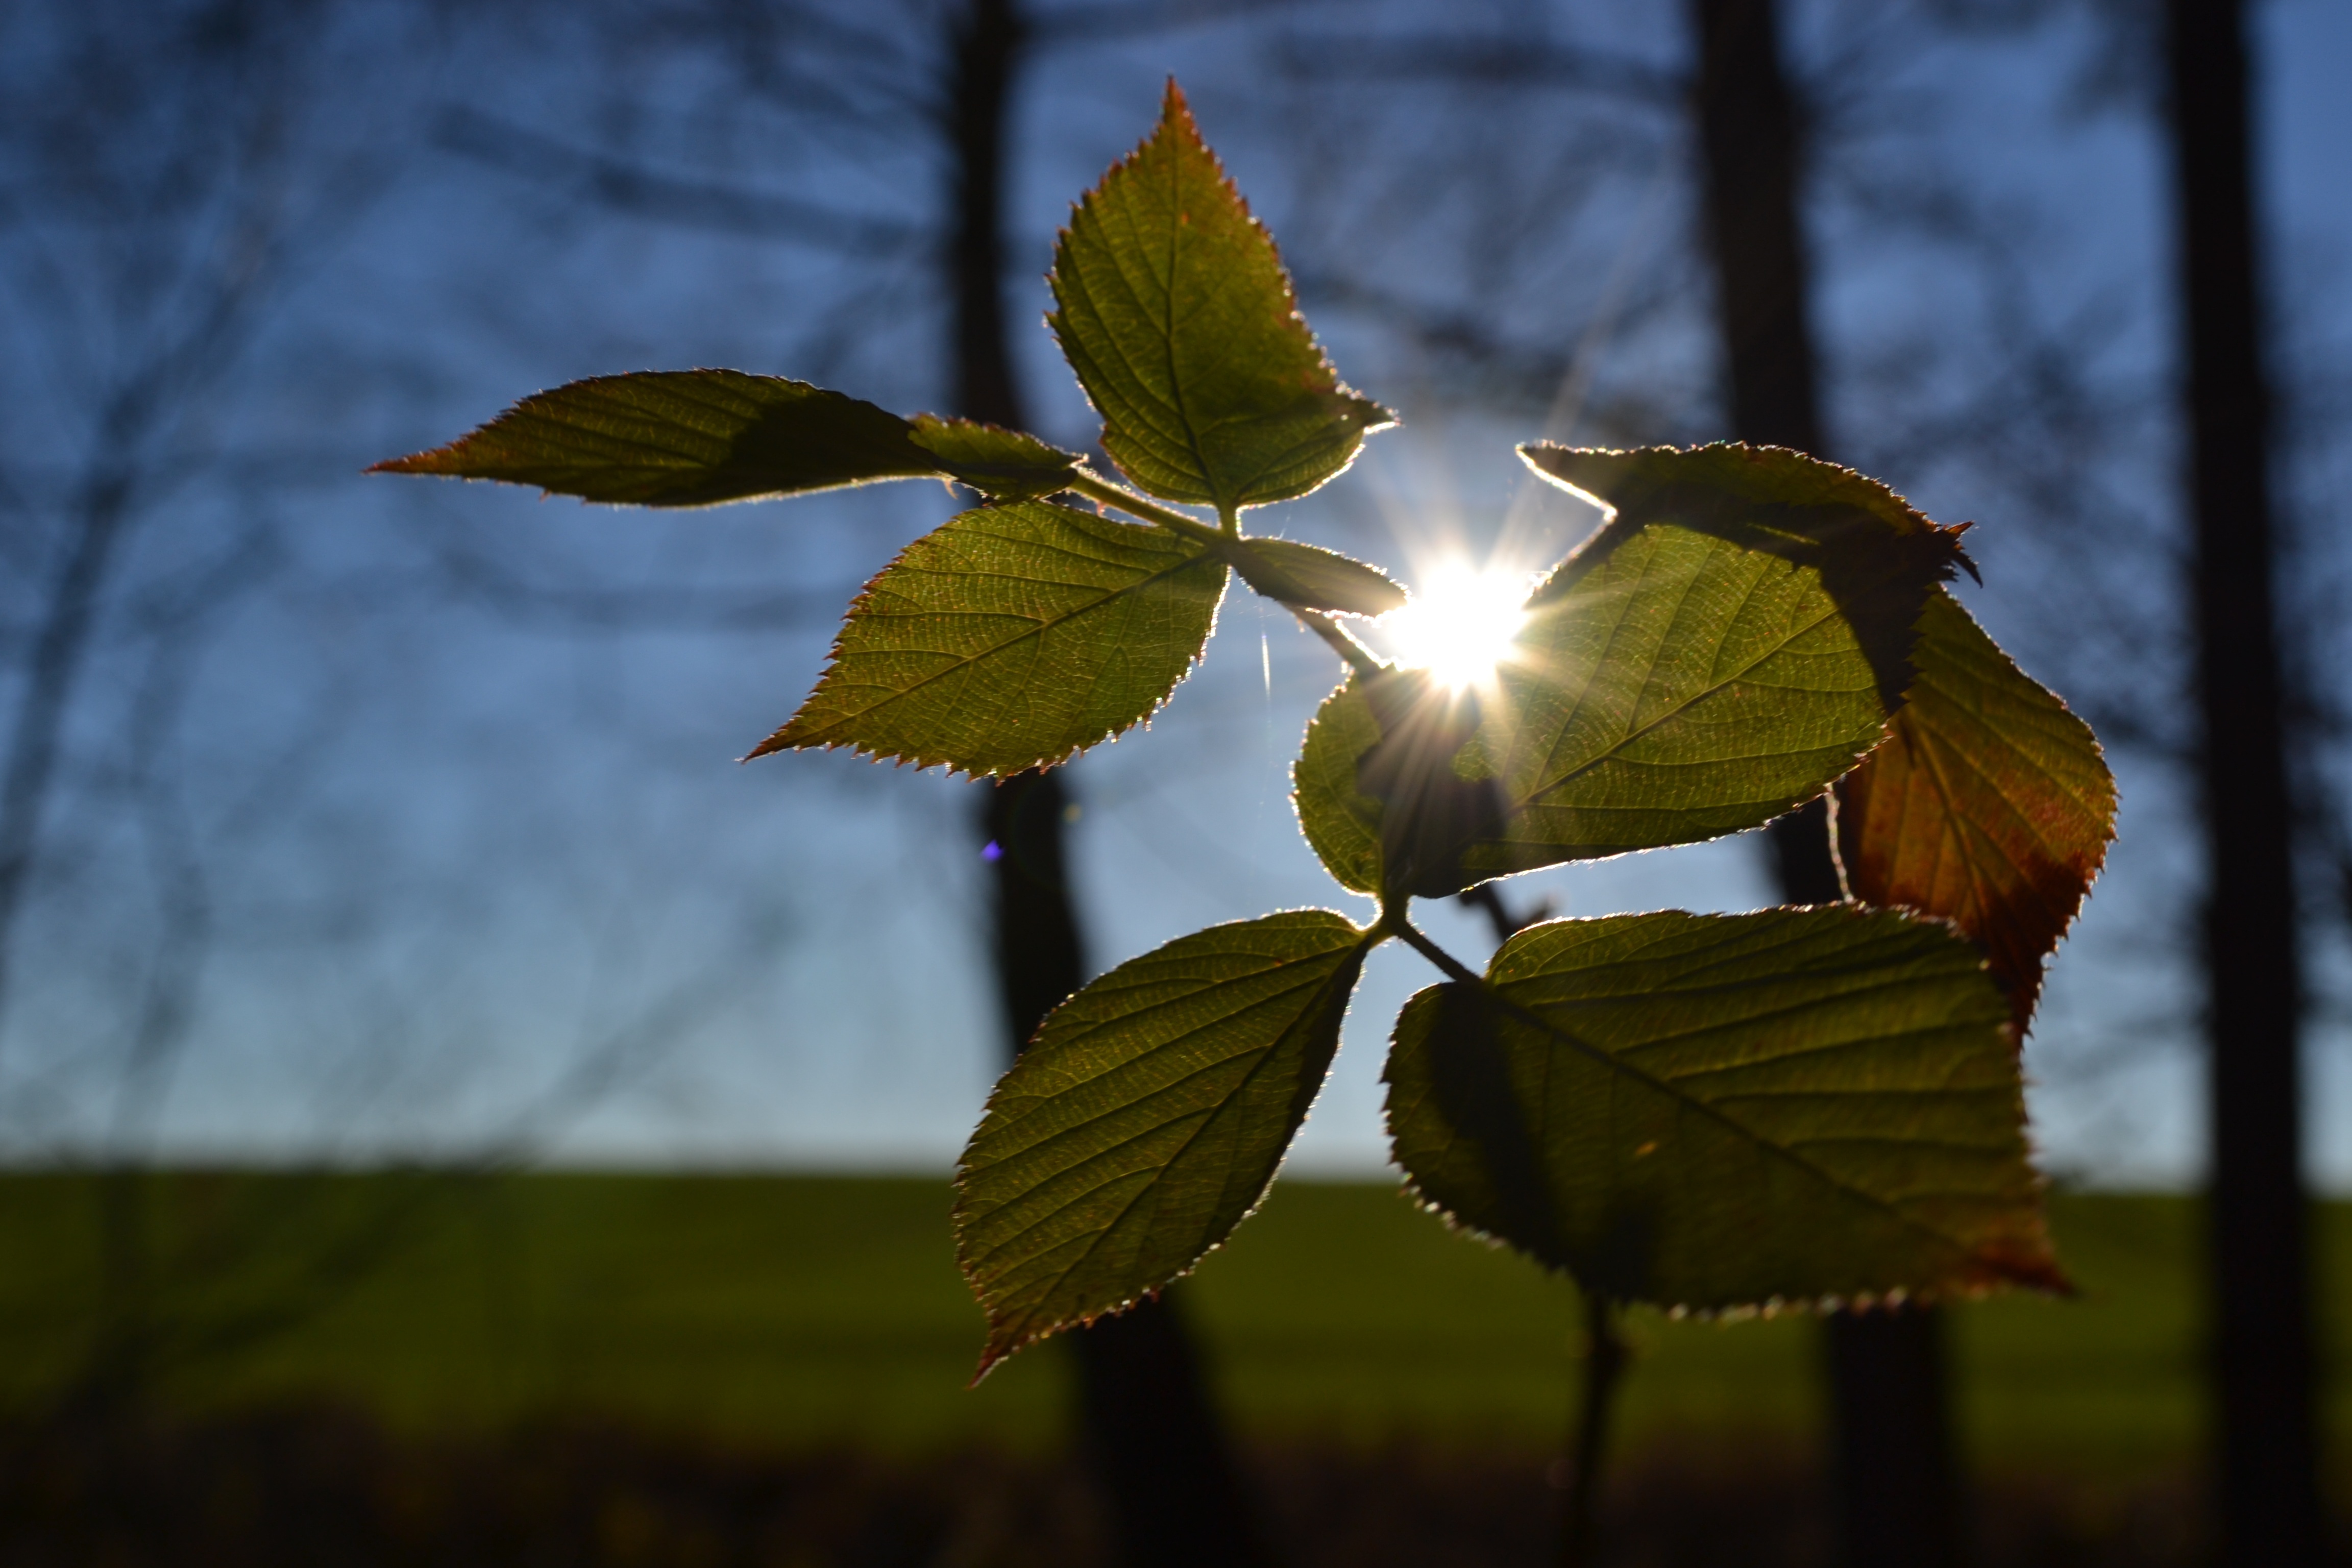
tree, nature, branch, blossom, light, plant, sun, sunlight, leaf, flower, foliage, green, autumn, botany, yellow, flora, season, trees, macro photography, flowering plant, plant stem, woody plant, land plant